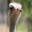
Label: bird